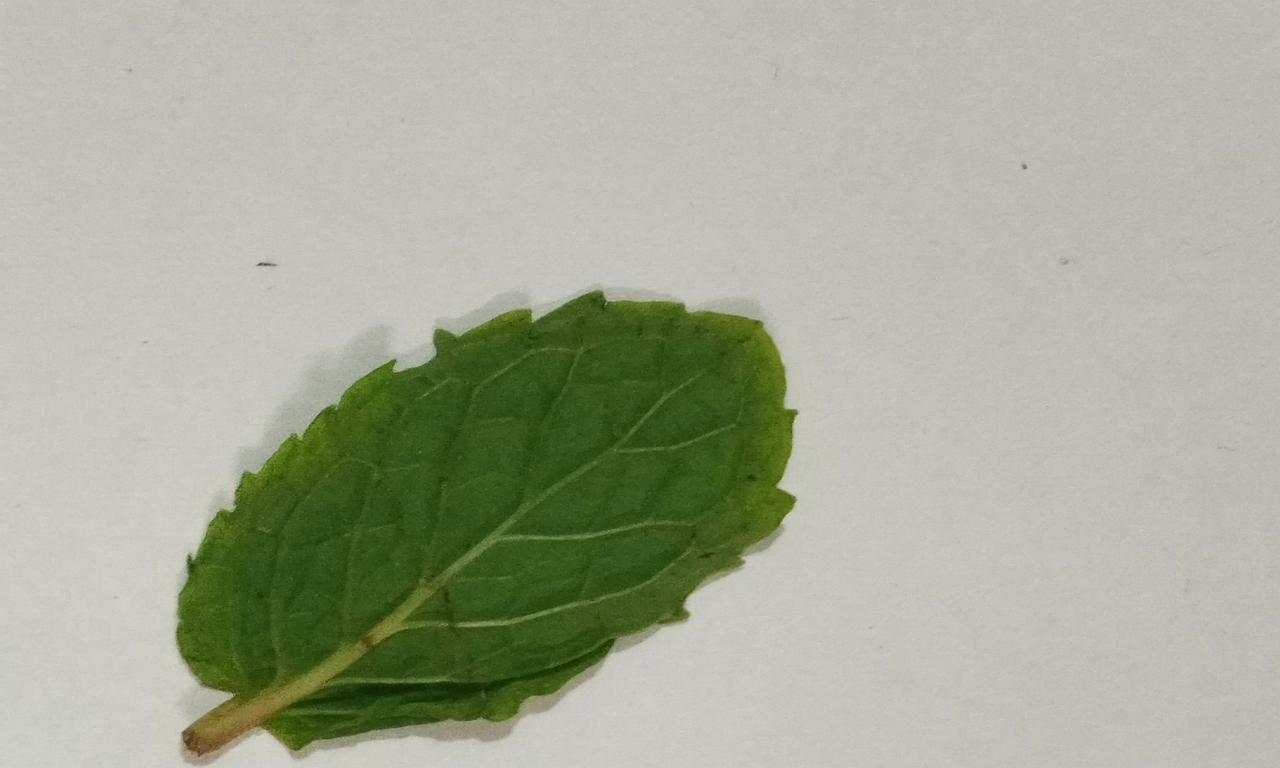
Label: Fresh